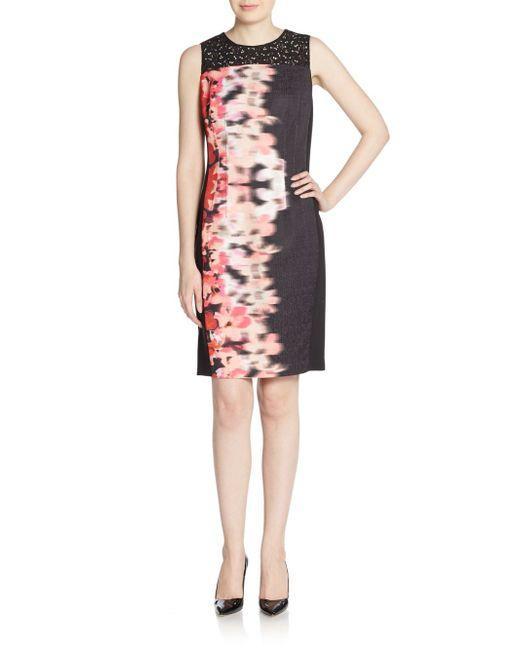
frauen schwarzes ärmelloses Rundhalskleid kurz